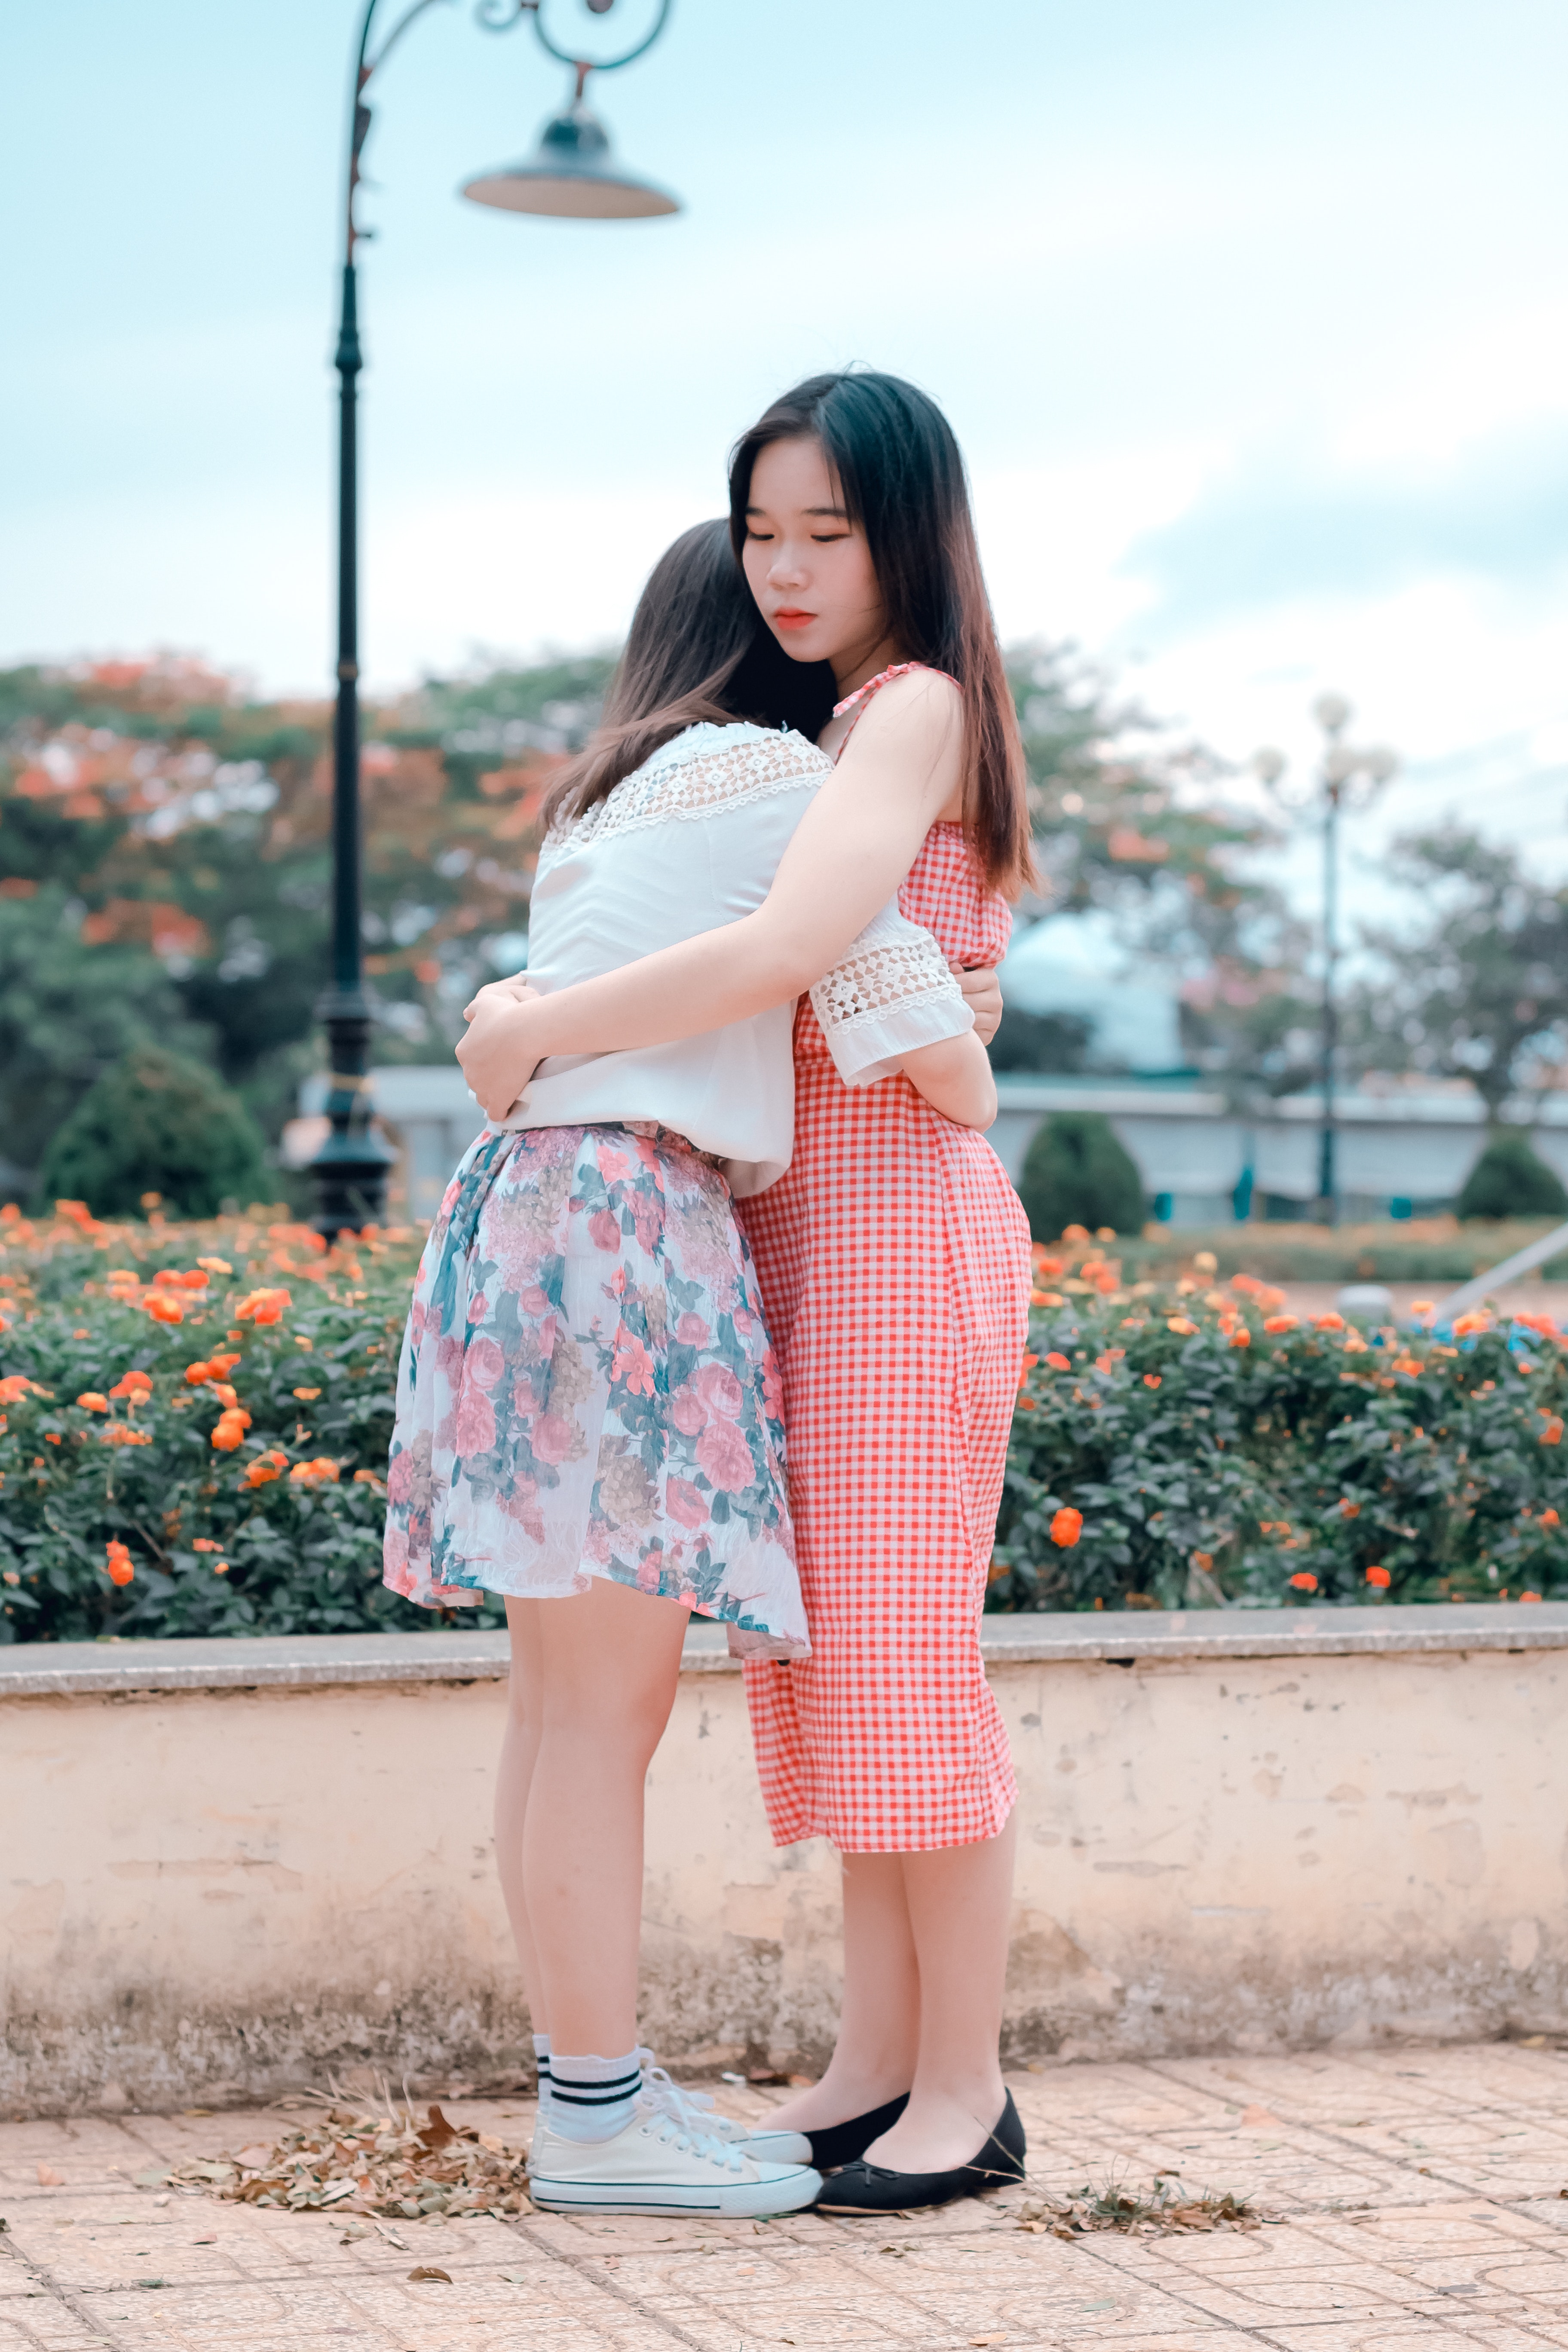
photograph, clothing, white, beauty, skin, snapshot, shoulder, fashion, pink, waist, leg, street fashion, dress, joint, photography, footwear, textile, long hair, flower, happy, photo shoot, trunk, pattern, shoe, japanese idol, human leg, peach, abdomen, style